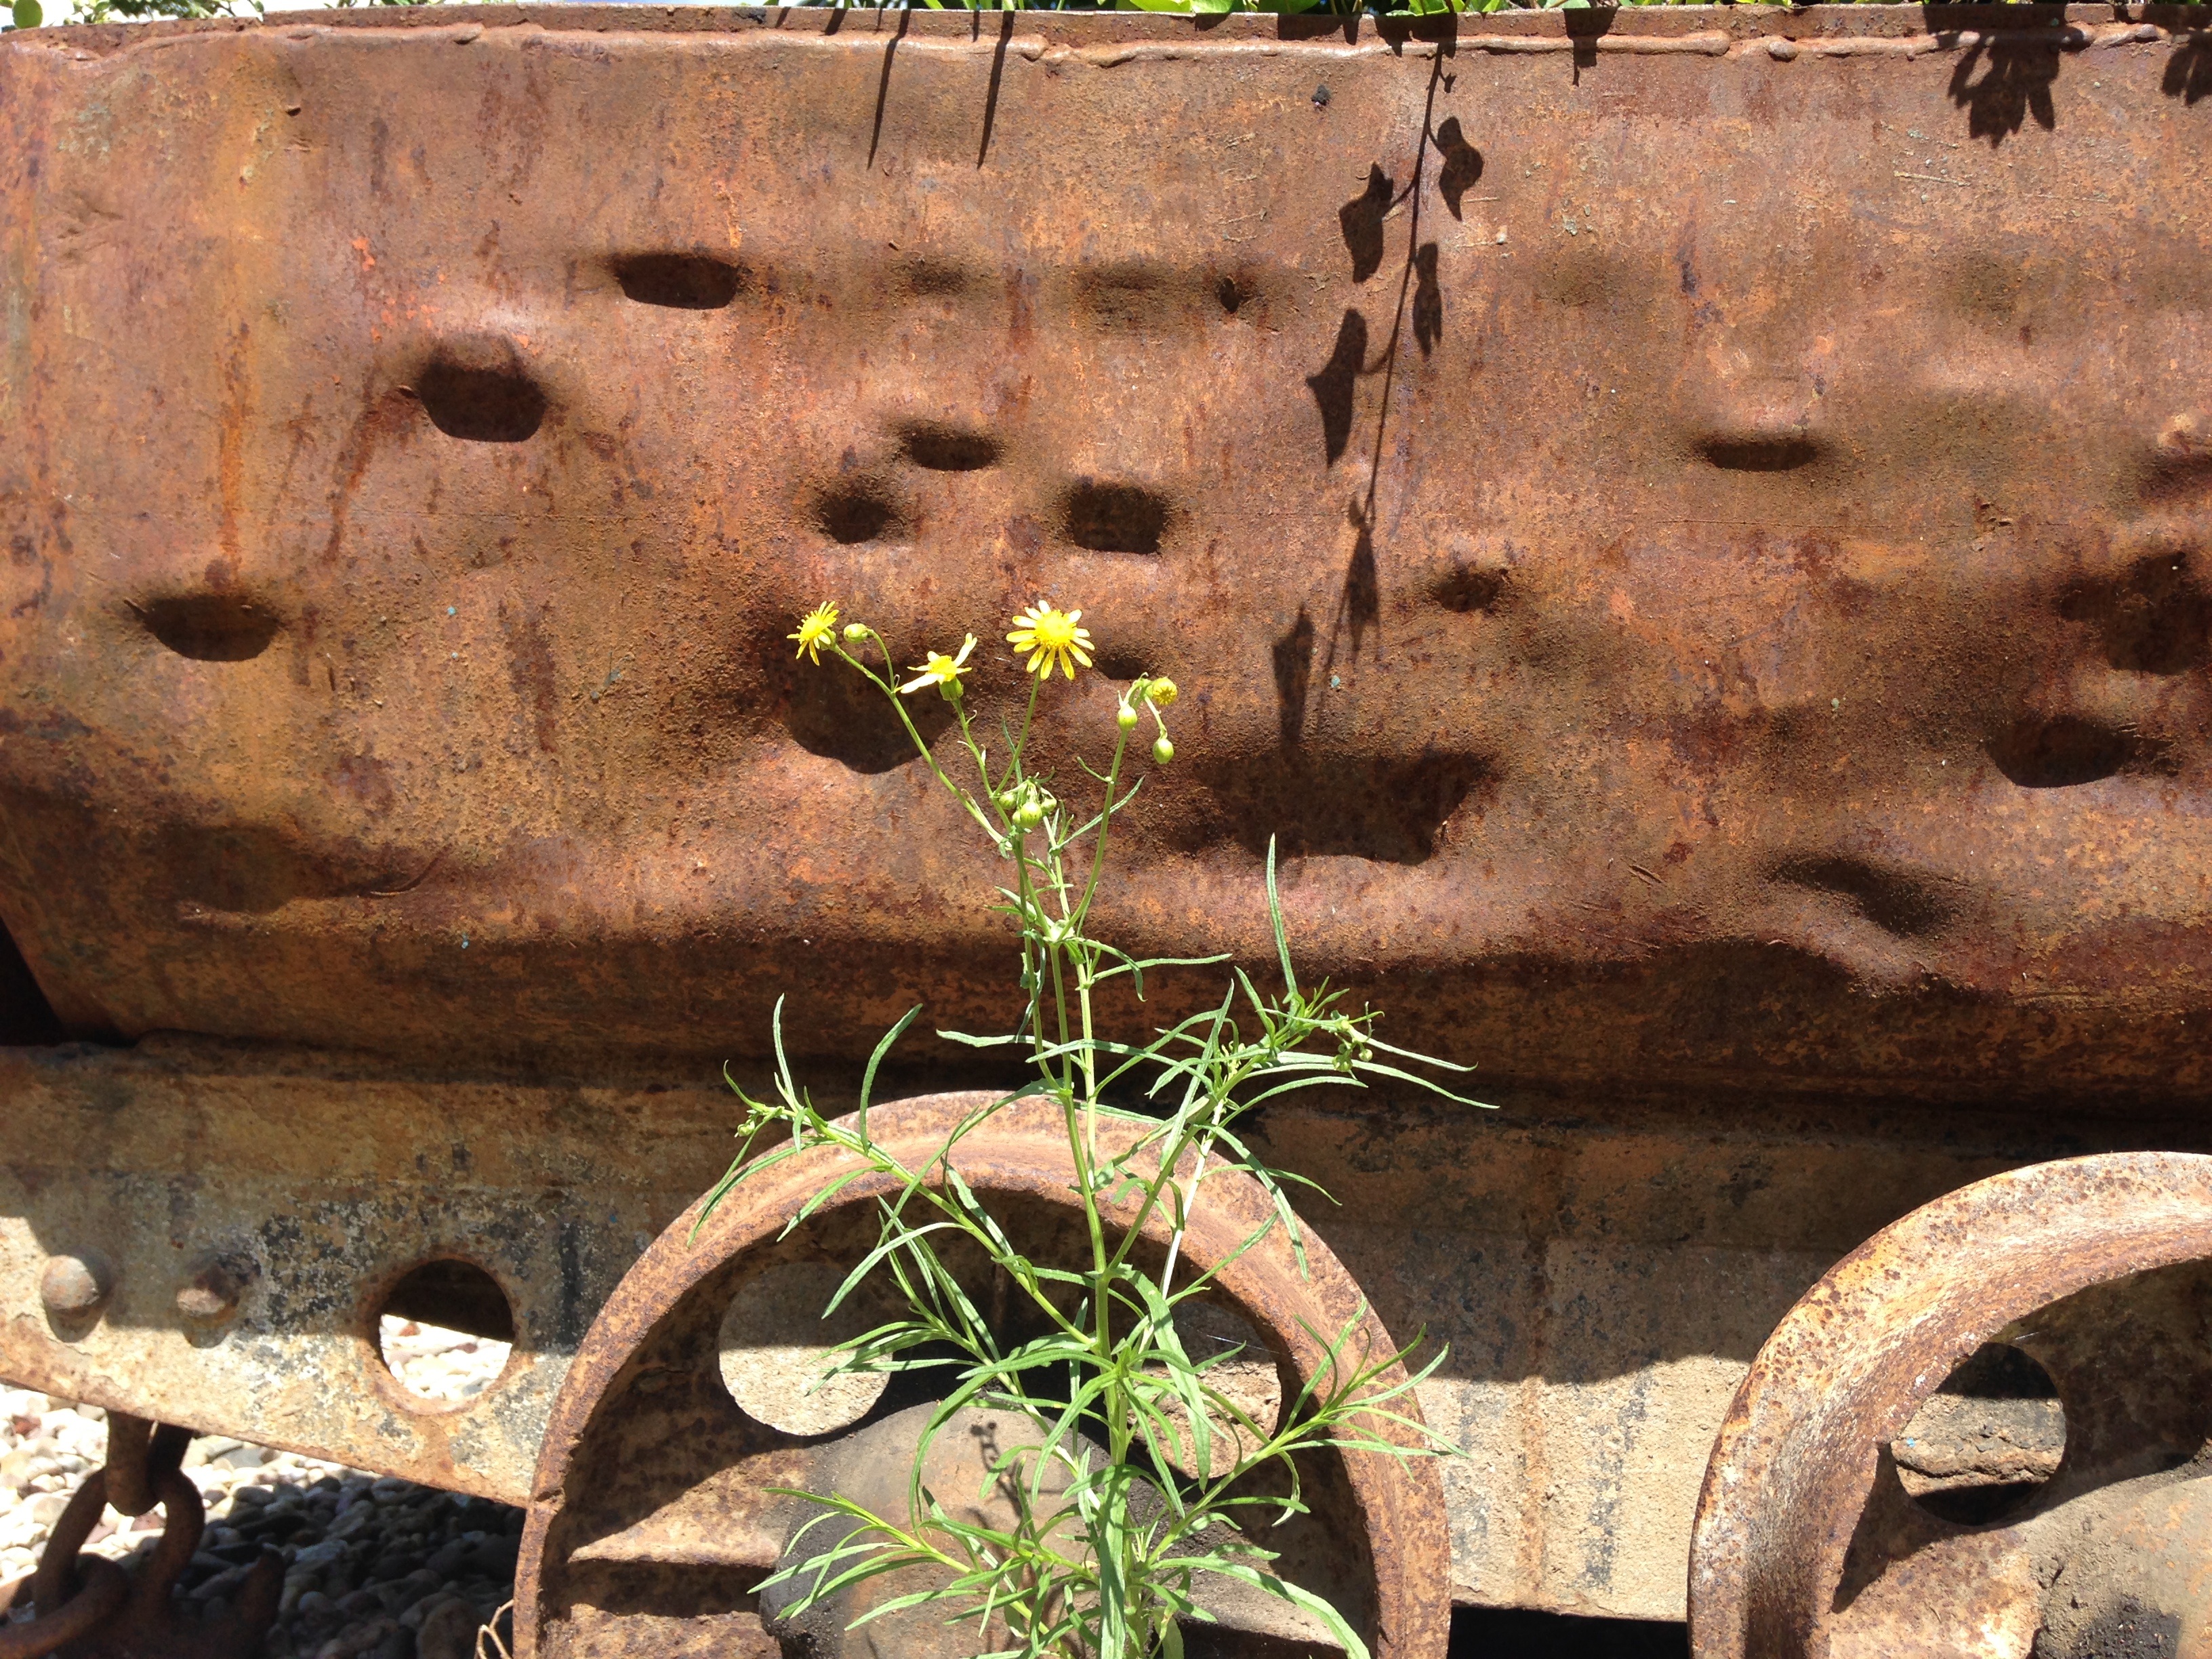
plant, wood, leaf, flower, soil, botany, industry, decay, flora, fauna, germany, bill, dare, lore, ruhr area, ancient history, dorsten